Stig Synnergren

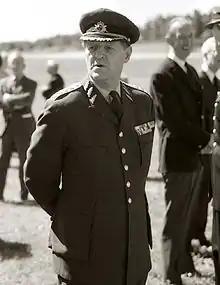
Synnergren in 1974

General Stig Gustaf Eugén Synnergren (25 February 1915 – 29 April 2004) was a senior Swedish Army officer. Synnergren had an illustrious military career that began in 1939 as a second lieutenant. He played a pivotal role during World War II, serving in the Ski Battalion and conducting intelligence operations in Northern Norway after the German occupation of Narvik. His exceptional skills and experience led him to manage the evacuation of Norwegian refugees in Jokkmokk.